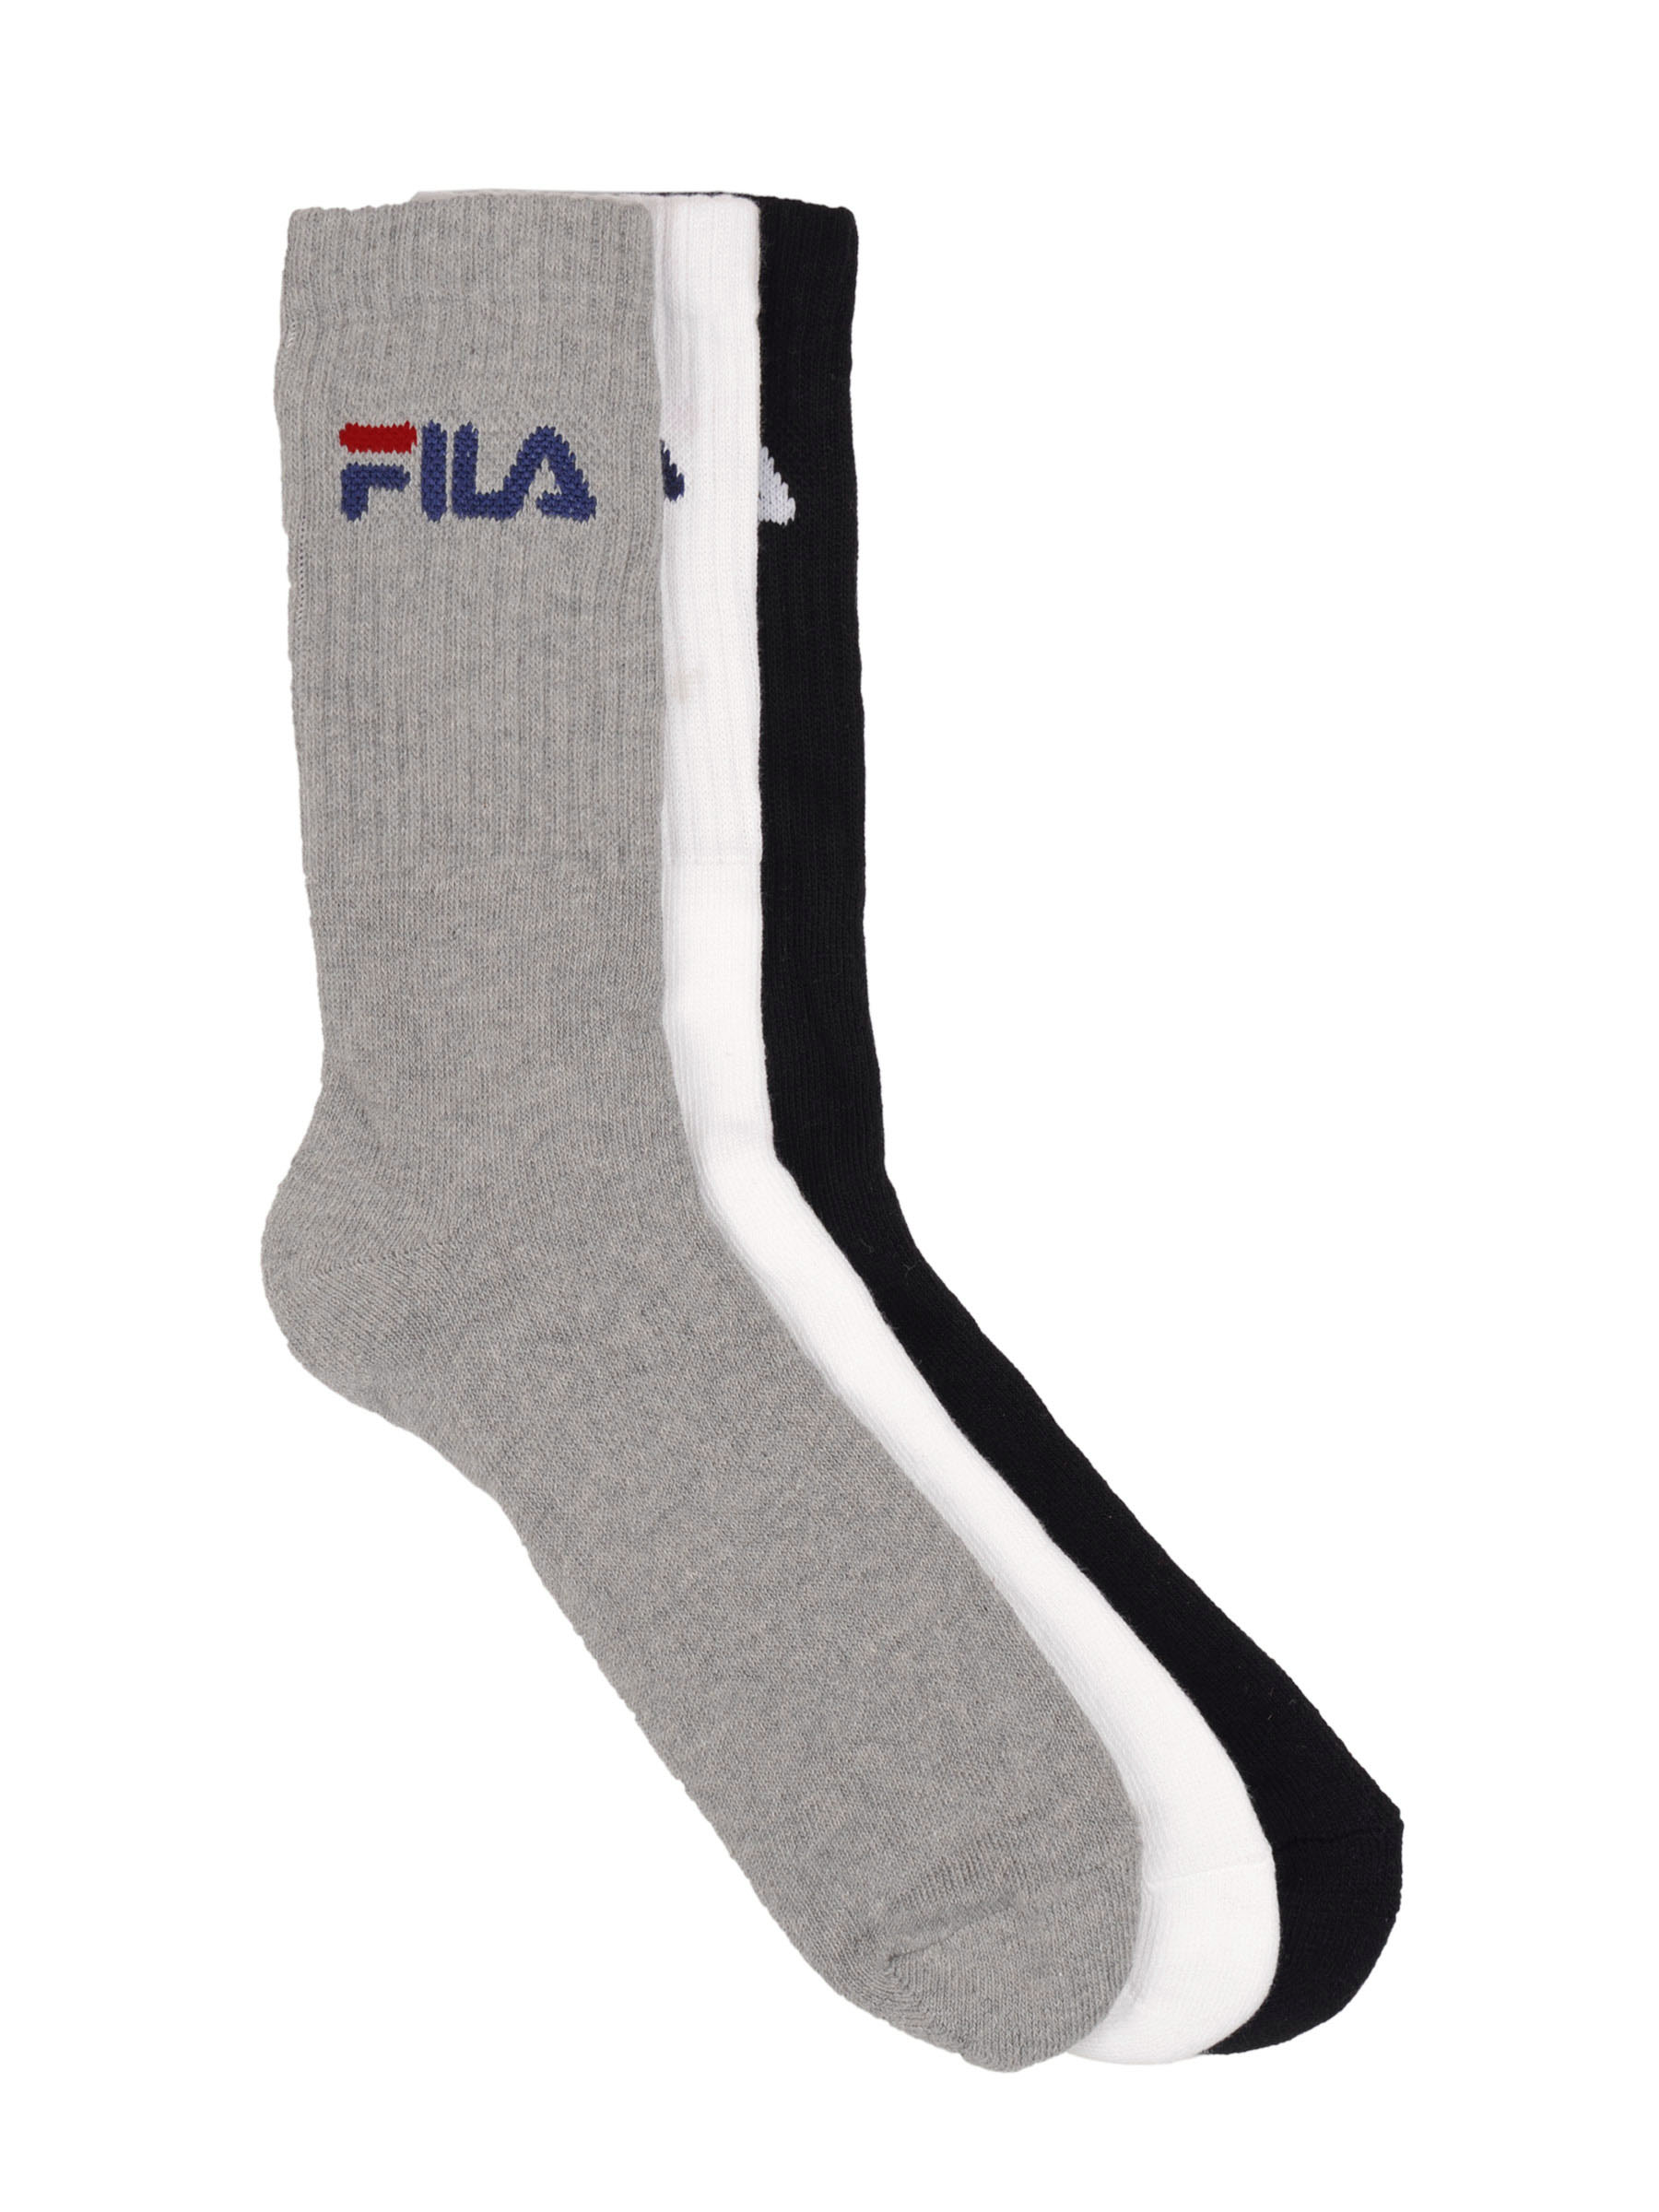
Fila Men Pack of 3 Socks
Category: Accessories / Socks / Socks
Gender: Men
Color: Black
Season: Fall 2012
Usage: Sports